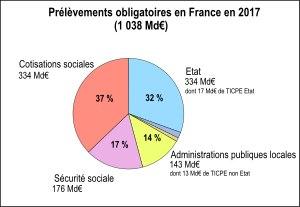
La taxe intérieure de consommation sur les produits énergétiques est la principale taxe intérieure de consommation perçue en France ; elle porte sur certains produits énergétiques, notamment ceux d'origine pétrolière. C'est un droit d'accise. De 2007 à 2014, elle s'est élevée à 42,84 centimes pour un litre de gazole et 60,69 centimes pour un litre d'essence sans plomb 95 et 98, avant modulation régionale ; elle a fait l'objet d'une réduction transitoire de 3 centimes par litre pendant trois mois à la fin de l'année 2012.
Le prix des carburants routiers en France, ou « prix à la pompe », est le prix auquel les commerçants exploitants de stations de distribution de produits pétroliers installés en France cèdent aux usagers de la route ces produits pétroliers : Sans Plomb 98, Sans Plomb 95, Sans Plomb 95, superéthanol E85, Gazole, GPL. Cet article ne traite pas de la question des carburants non routiers ou des combustibles.
L’imposition en France regroupe l'ensemble des impôts, taxes, redevances, contributions et cotisations sociales auxquels les administrations publiques françaises soumettent les personnes physiques et morales françaises ou vivant en France. Le total des impositions de toutes natures et des cotisations sociales représente 45,8 % du produit intérieur brut en 2006. La moitié de ce total correspond au budget de la Sécurité Sociale qui est géré indépendamment du budget de l'Etat. Pour une économie de marché, ce niveau est élevé par rapport aux niveaux des pays développés comparables : l'imposition moyenne des trente pays membres de l'OCDE représente 35,9 % du PIB en 2005.